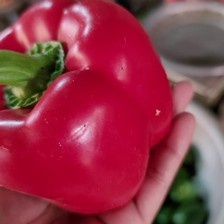
Label: capsicum